Korean mixed script

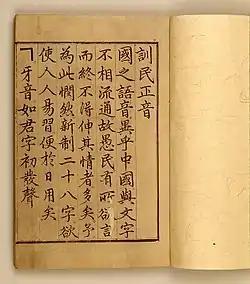
The opening page of written in Literary Chinese, reading from top to bottom and right to left. The second to fifth columns are transcribed in this article. The final column depicts the letter , and that its sound is the initial of the Sino-Korean pronunciation of.

[Because] the spoken language of this country is different from that of China, it does not flow well with [Chinese] characters. Therefore, even if the ignorant want to communicate, many of them in the end cannot state their concerns. Saddened by this, I have [had] 28 letters newly made. It is my wish that all the people may easily learn these letters and that [they] be convenient for daily use.